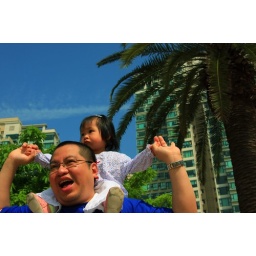
Not too often we got a blue sky in Hong Kong... Enjoy it while it last...